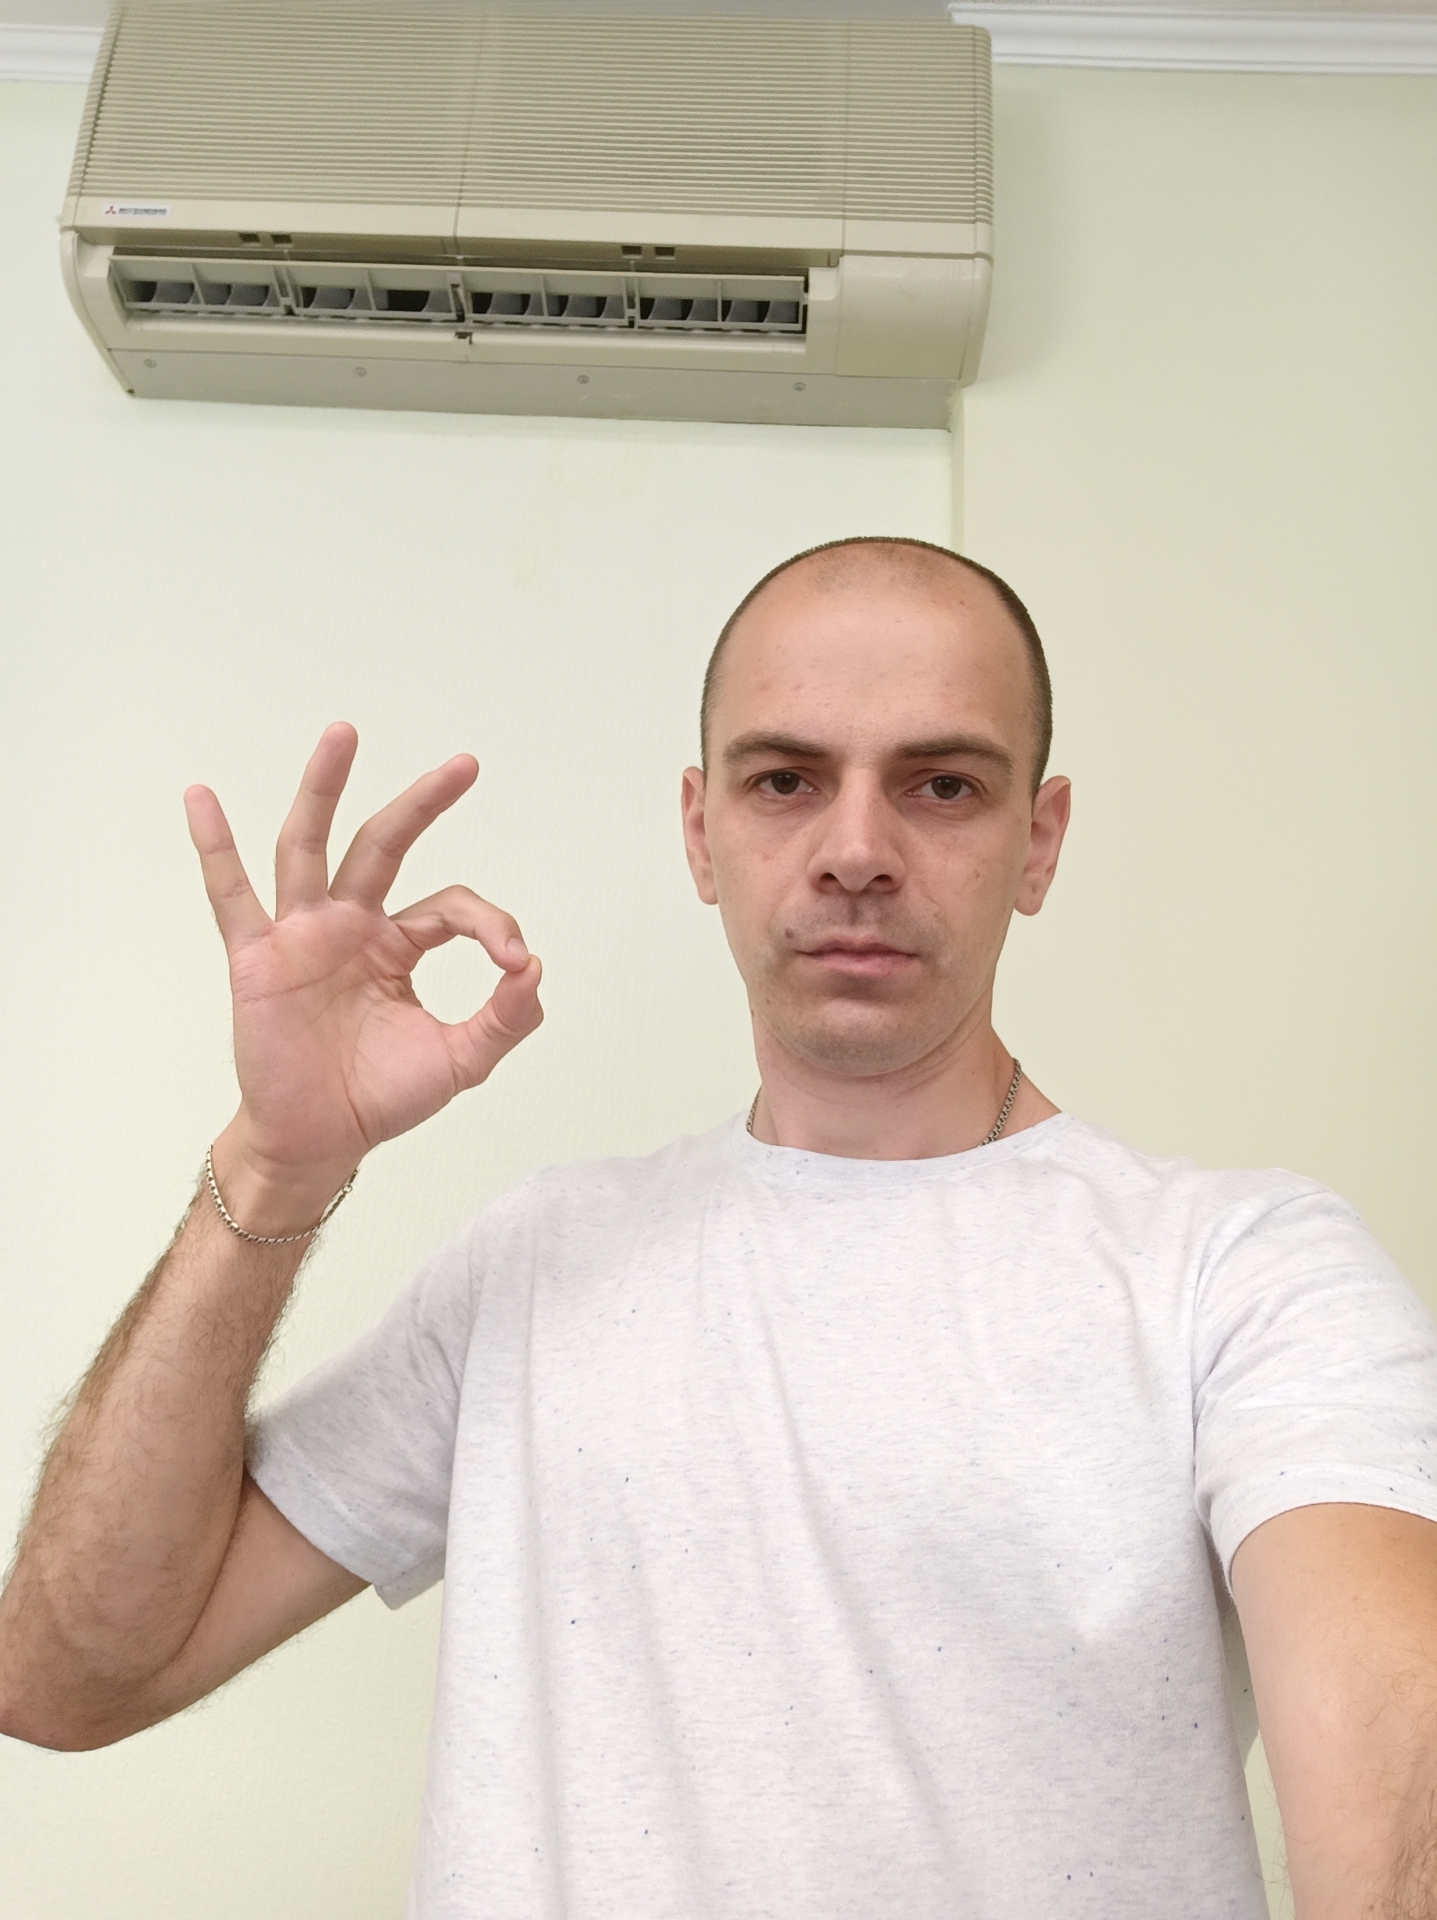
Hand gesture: ok